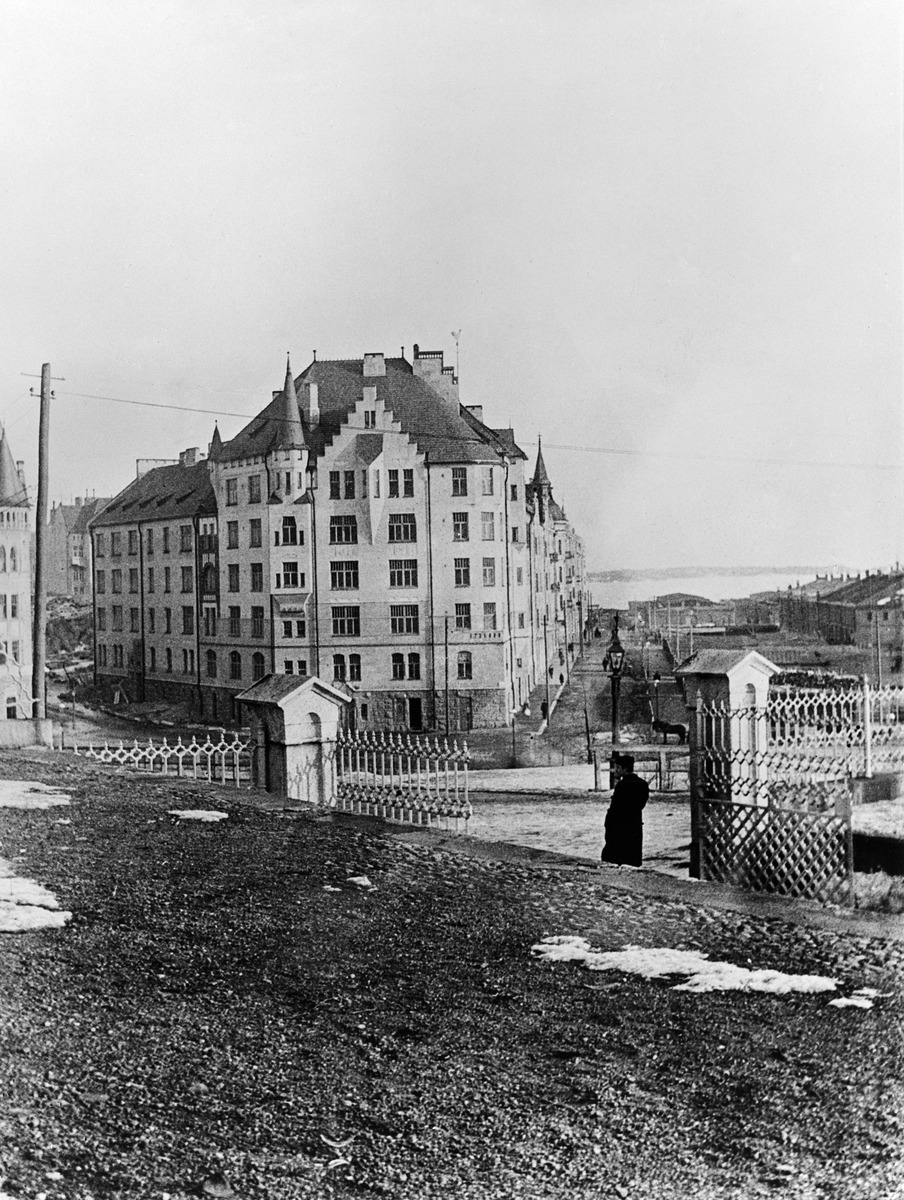
Luotsikatu 2- Satamakatu 5- Kruunuvuorenkatu 1
sisällön kuvaus: Luotsikatu 2- Satamakatu 5- Kruunuvuorenkatu 1. Talon suunnitteli arkkitehti Selim A. Lindqvist ja se valmistui 1903. mustavalkoinen
Kuvaaja: Nikolajeff, A., valokuvaaja
Ajankohta: kuvausaika 1903
Paikka: Suomi, Uusimaa, Helsinki, Katajanokka Helsinki, Luotsikatu 2. Satamakatu 5. Kruunuvuorenkatu 1
Aiheet: rakennukset asuinrakennukset kerrostalot